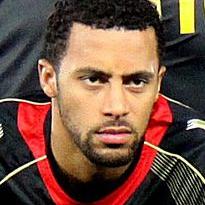
Age: 23